Sea

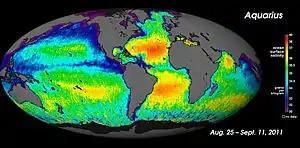
Salinity map taken from the Aquarius Spacecraft. The rainbow colours represent salinity levels: red = 40 ‰, purple = 30 ‰

A characteristic of seawater is that it is salty. Salinity is usually measured in parts per thousand (‰ or per mil), and the open ocean has about solids per litre, a salinity of 35 ‰. The Mediterranean Sea is slightly higher at 38 ‰, while the salinity of the northern Red Sea can reach 41‰. In contrast, some landlocked hypersaline lakes have a much higher salinity, for example, the Dead Sea has dissolved solids per litre (300 ‰).